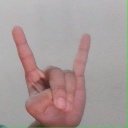
अक्षर: श